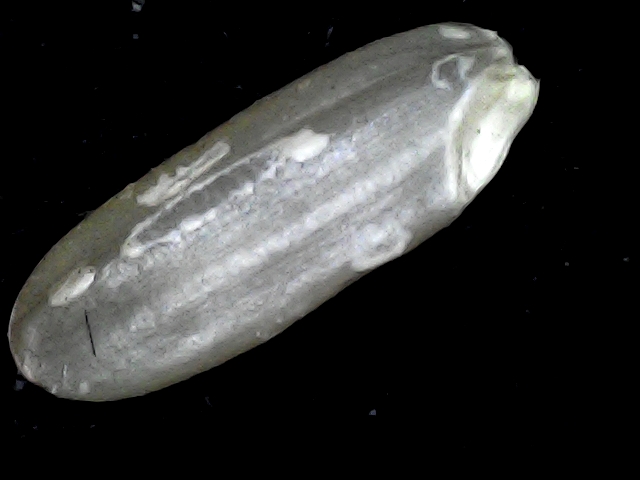
Rice variety: BD72